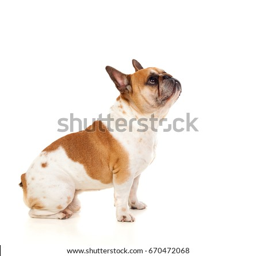
portrait in studio of a cute bulldog isolated on a white background